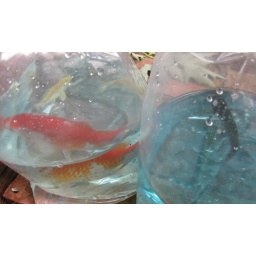
new fish in a bag